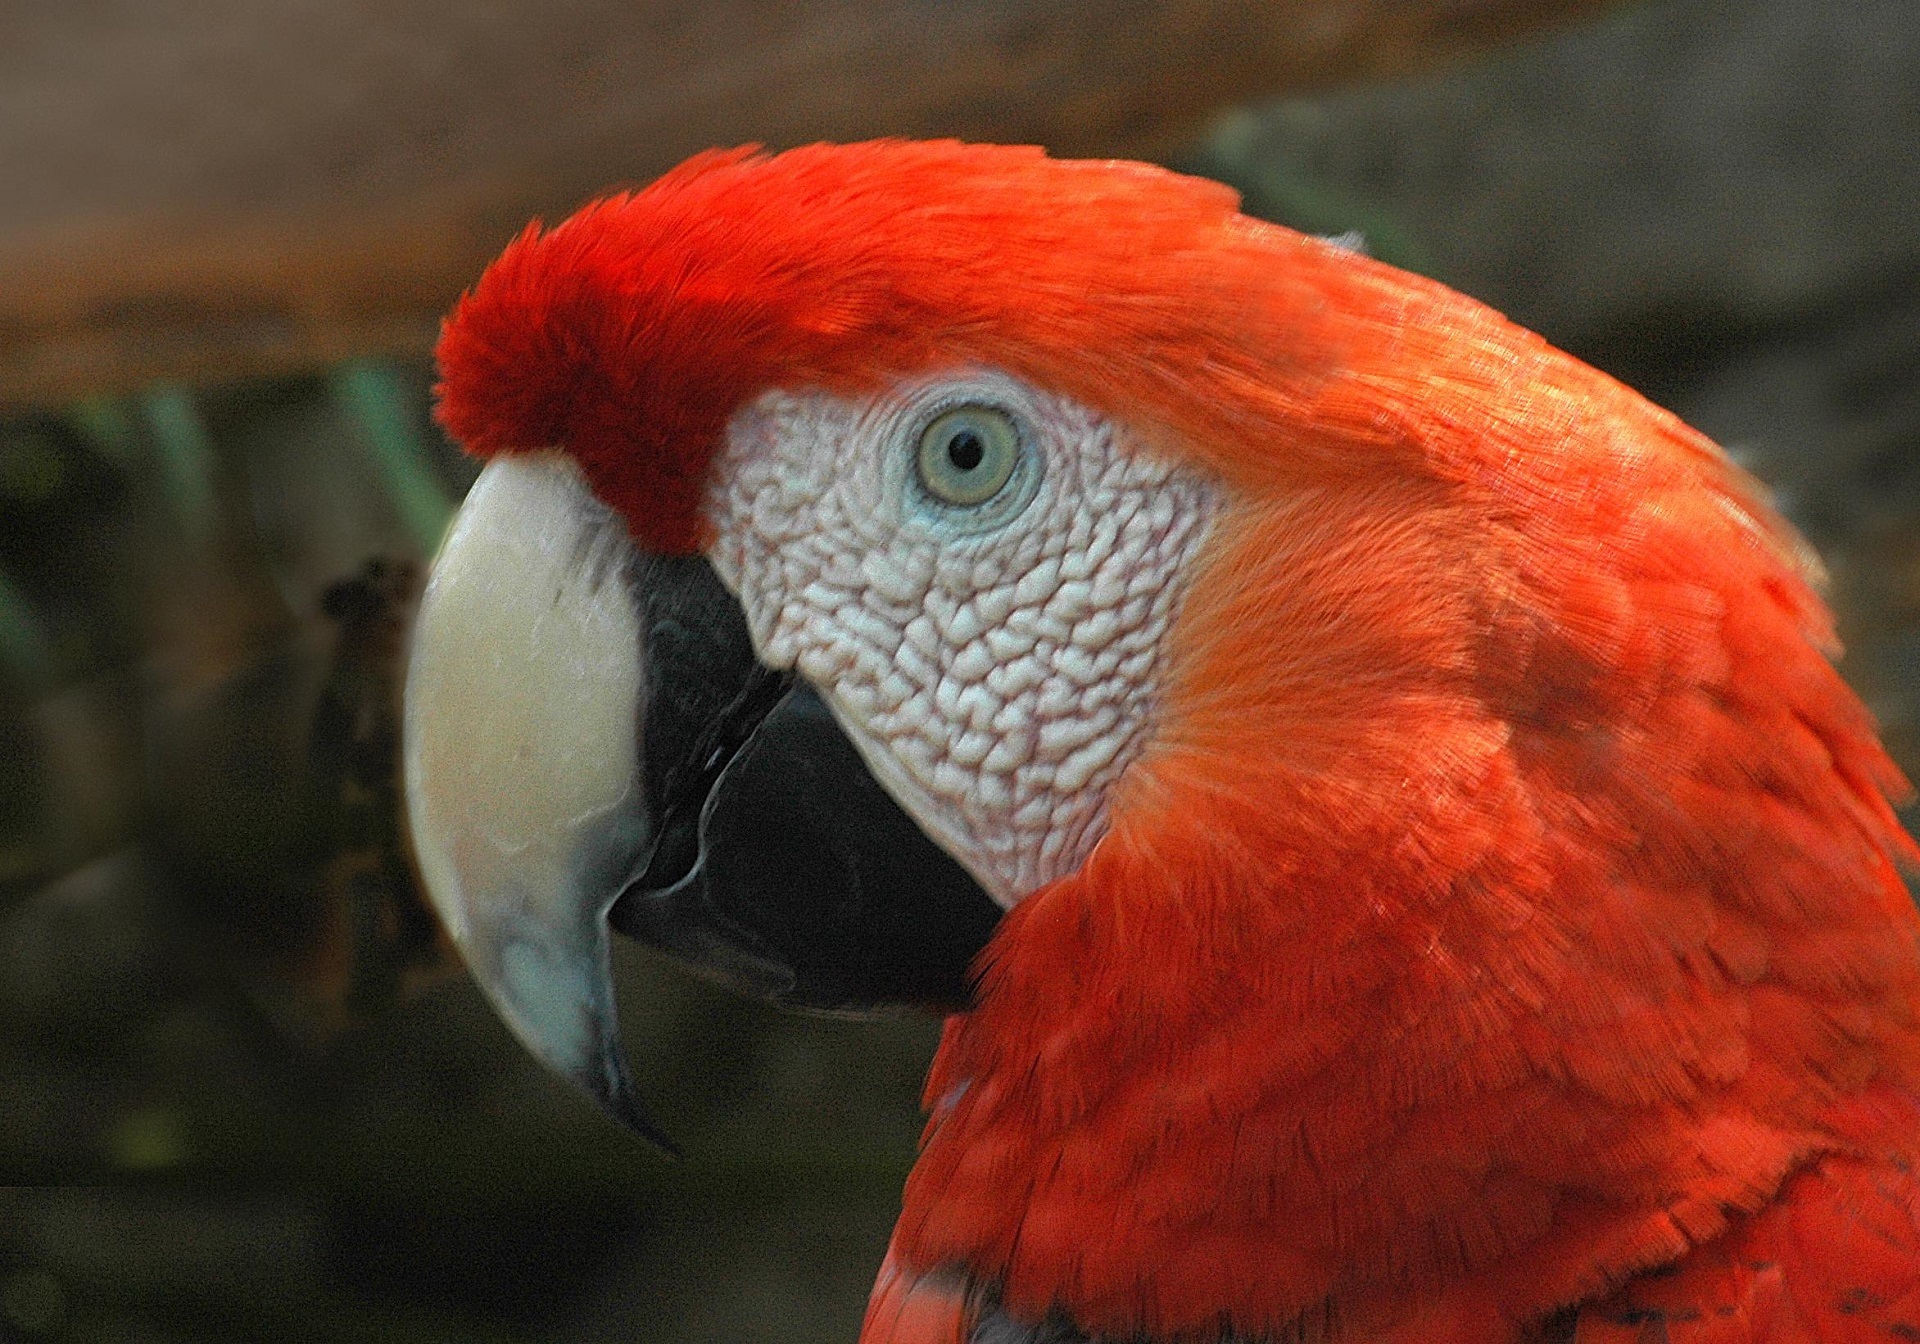
nature, bird, wing, cute, profile, wildlife, wild, portrait, red, jungle, beak, tropical, colorful, fauna, lorikeet, macaw, close up, face, feathers, eye, bright, head, vertebrate, parrot, exotic, red macaw